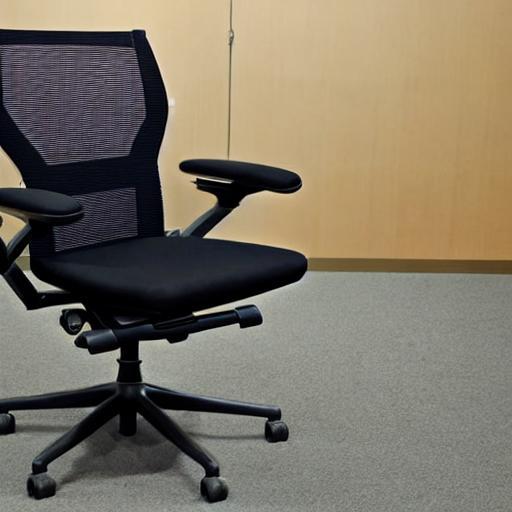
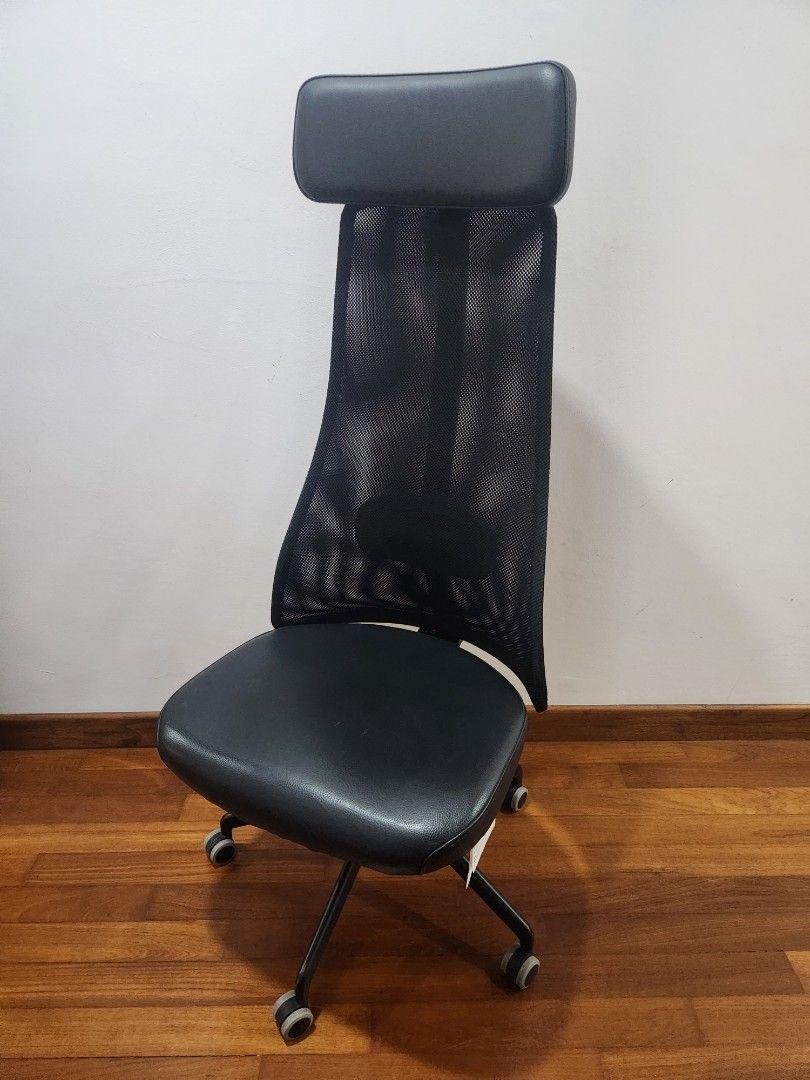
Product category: items_chair
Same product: no